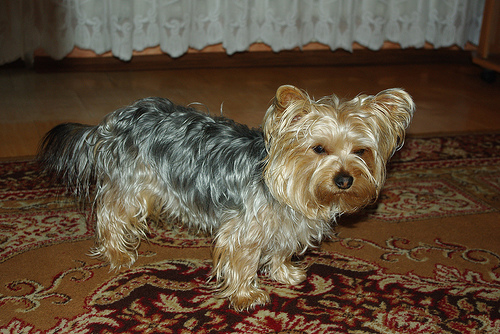
Animal: dog
Breed: yorkshire_terrier